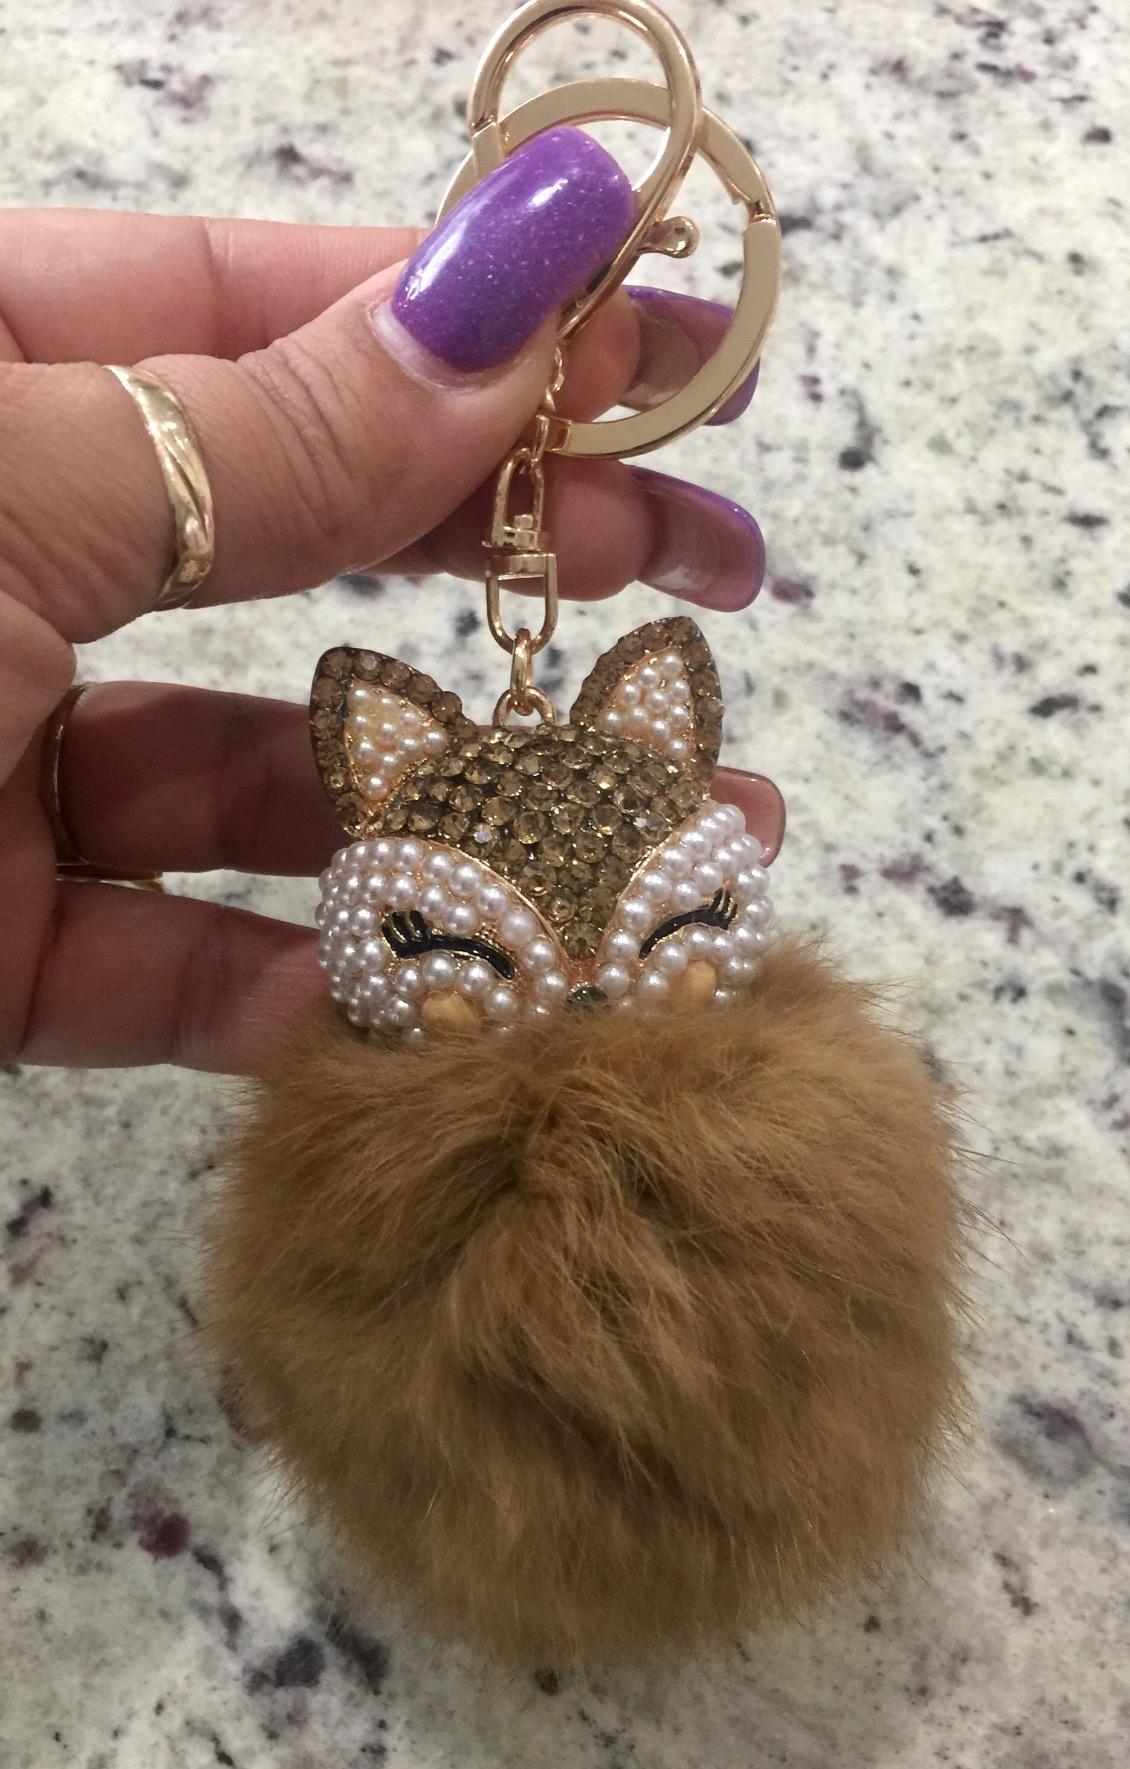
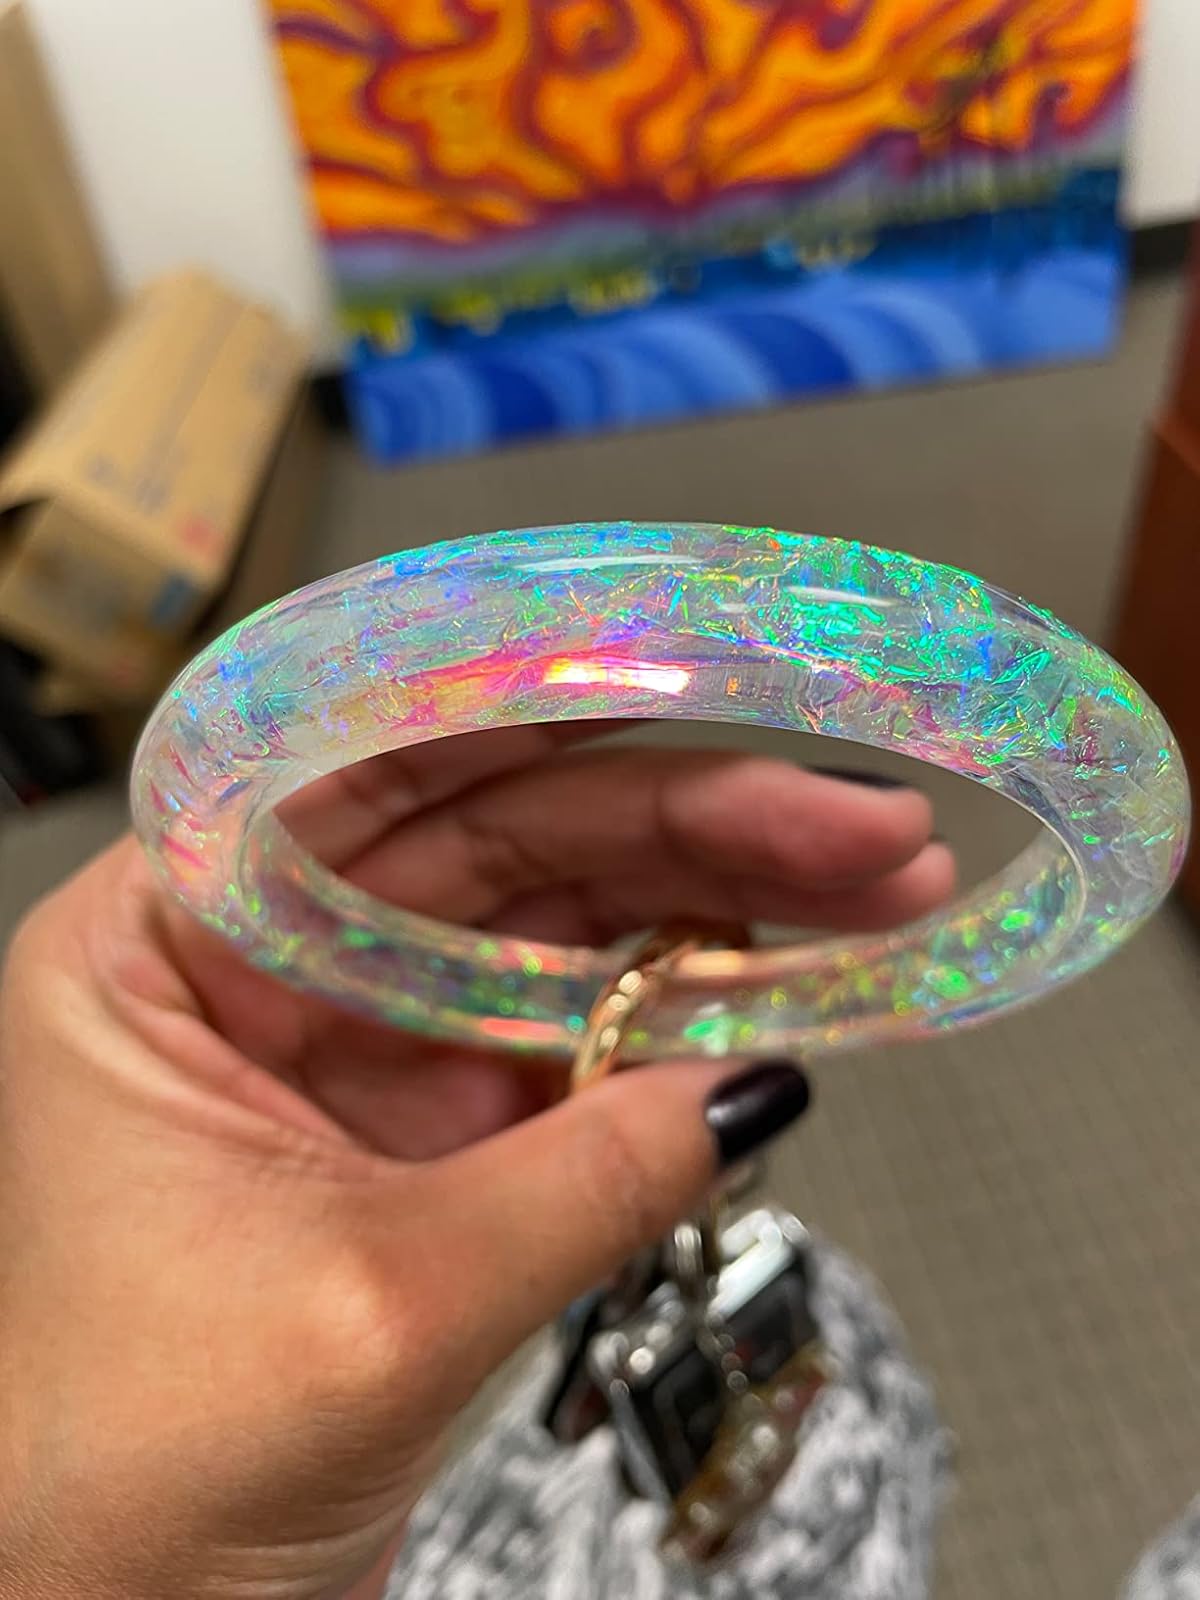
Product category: accessories_keychain
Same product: no